March Air Reserve Base

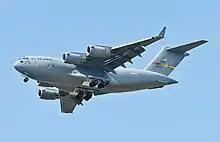
A C-17 Globemaster III stationed at March

In 2010, the 912th Air Refueling Squadron (912 ARS) was reactivated and assigned to March. An active duty squadron of the Regular Air Force and the Air Mobility Command (AMC), the 912 ARS will be part of the 452 AMW under the "Active Associate" concept, working in tandem with the Air Force Reserve Command's 336th Air Refueling Squadron and 452nd Maintenance Group, while remaining under the administrative control of the 92nd Air Refueling Wing (92 ARW) at Fairchild AFB, Washington. This is an example of Total Force Integration at work.